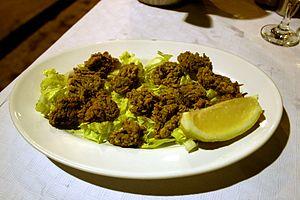
Les fruits de mer sont un nom donné aux animaux invertébrés marins comestibles. Dans l'acception la plus usuelle, il s'agit d'une grande variété d'organismes marins, à l'exception des poissons et des mammifères.